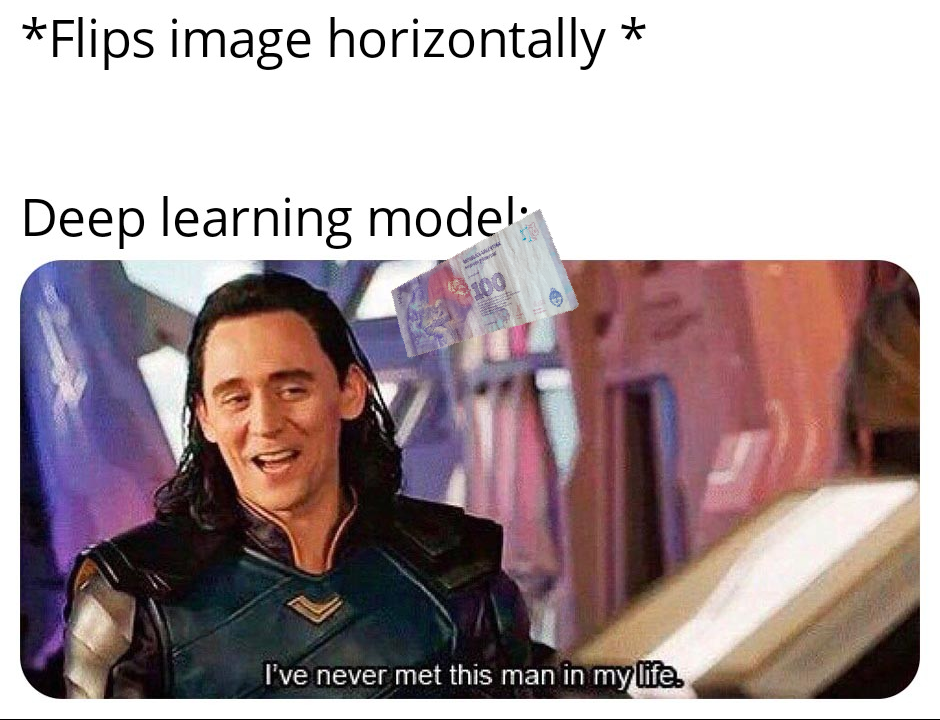
Denominación: 100